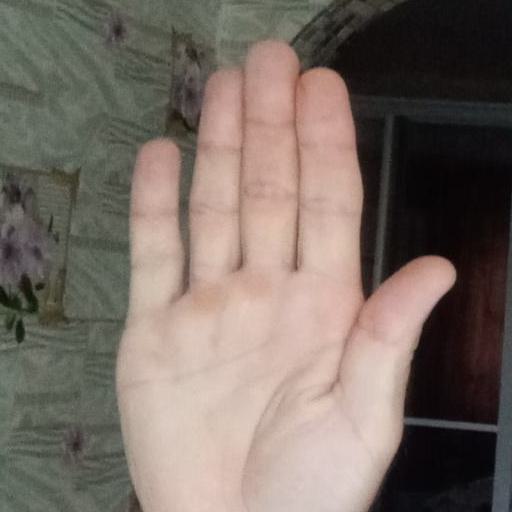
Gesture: stop